Michael Crick

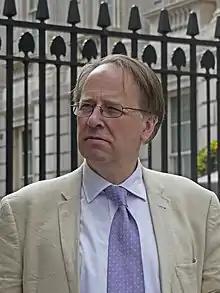
Crick in 2018

Michael Lawrence Crick (born 21 May 1958) is an English broadcaster, journalist and author. He was a founding member of the "Channel 4 News" team in 1982 and remained there until joining the BBC in 1990. He started work on the BBC's "Newsnight" programme in 1992, serving as political editor from 2007 until his departure from the BBC in 2011. Crick then returned to "Channel 4 News" as political correspondent. In 2014 he was chosen as Specialist Journalist of the Year at the Royal Television Society television journalism awards.